Darnytsia (Kyiv Metro)

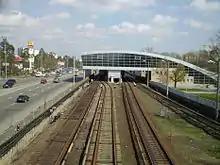
Vestibule at the western entrance

Designed by architects I. Maslenkov and V. Bogdanovsky, the station presents itself as a simple surface platform with a pillar-supported concrete canopy, a design that is almost identical to the three other stations that opened along with it and typical for the 1960s public architecture. Originally a terminus, not far from the station is the "Darnytsia" depot which was the first fully operational metro depot in Kyiv, and also served the Obolonsko–Teremkivska Line from 1976 until 1982 when the "Obolon" depot opened.